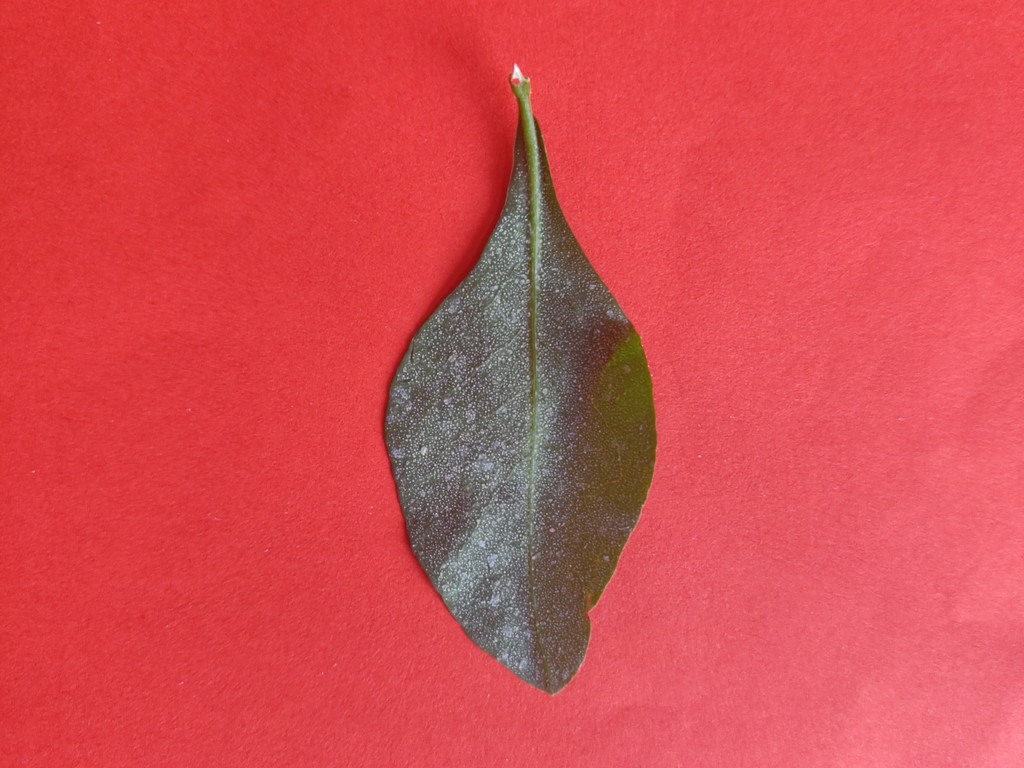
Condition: Unhealthy
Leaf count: single
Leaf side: back